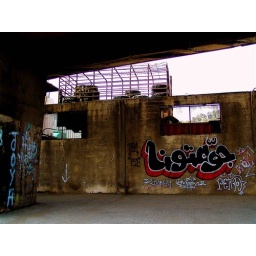
'JAWA3TOUNA' means --you've made us hungry--A clear loud social message addressed to the Lebanese government by Beirut street taggers